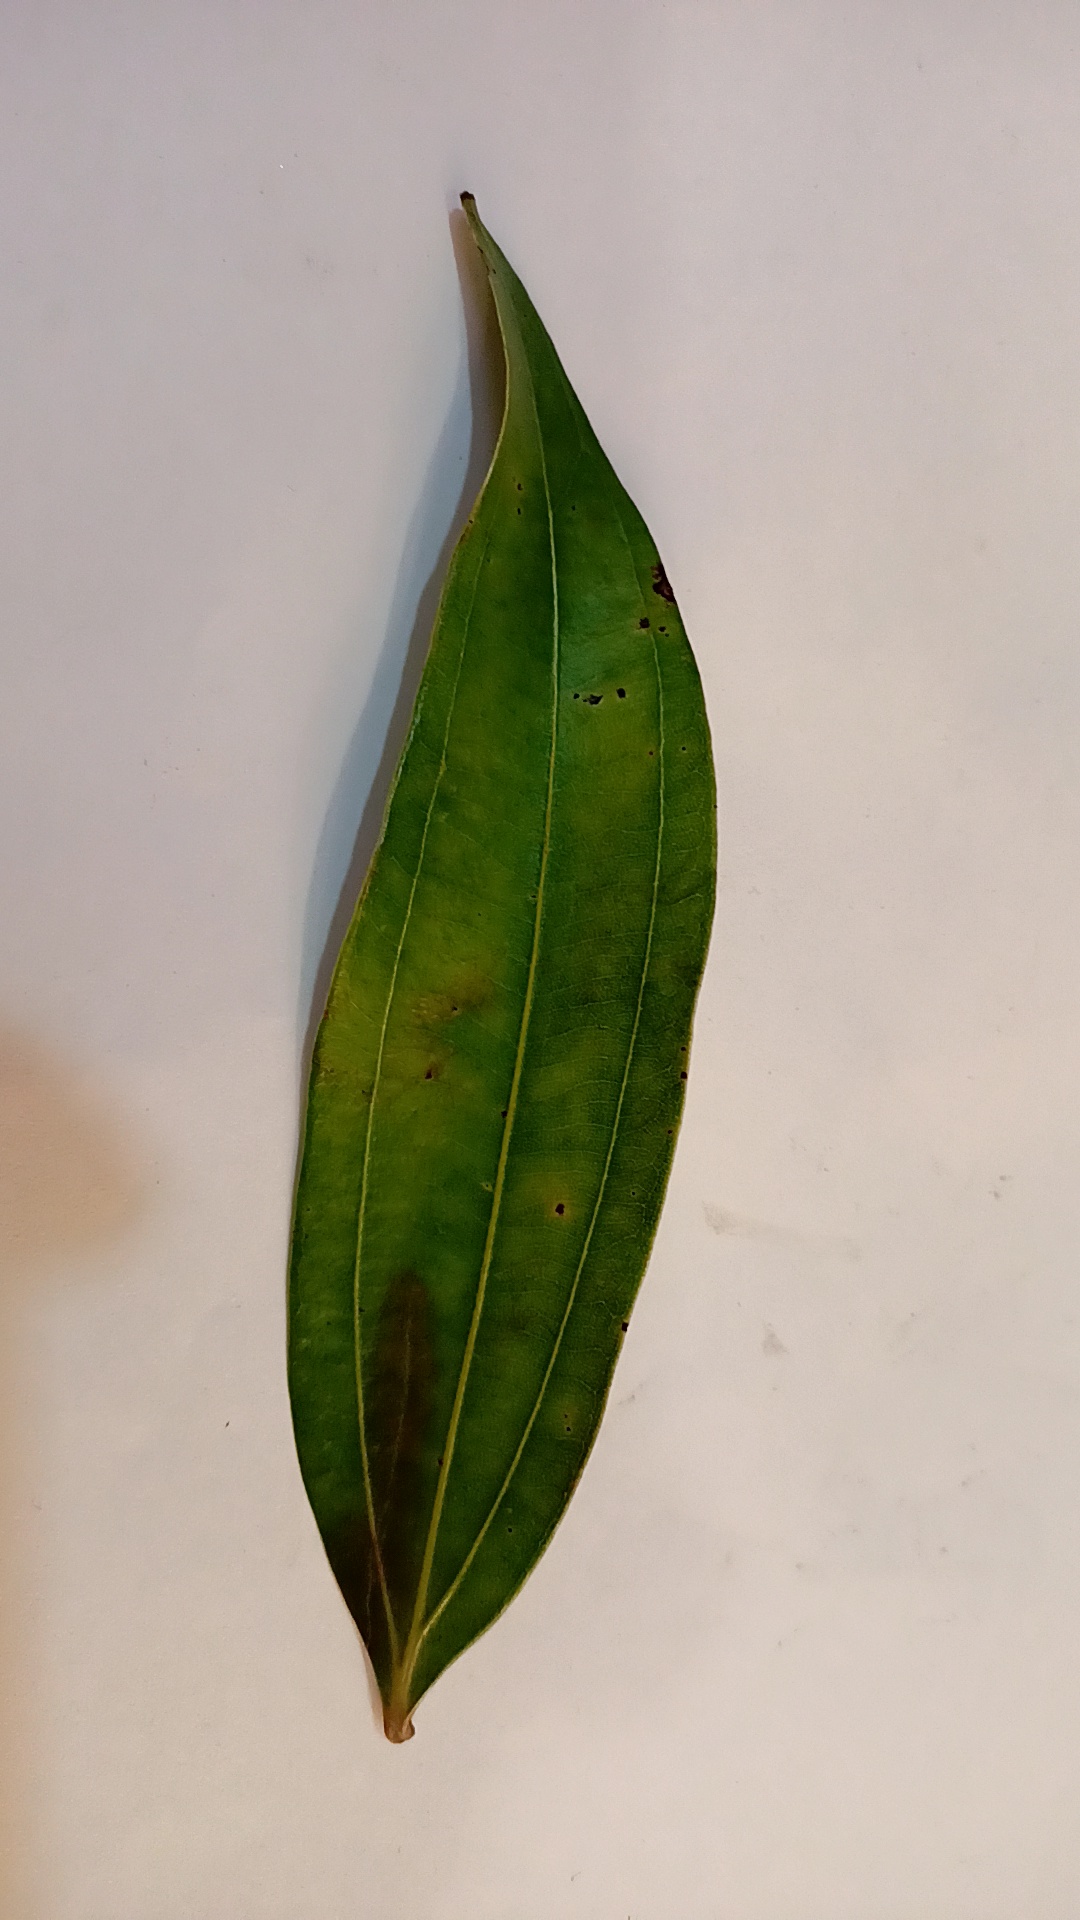
Label: Disease